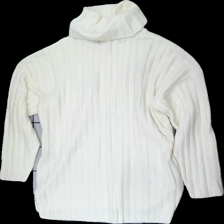
View: back
Type: Sweater
Category: Ladies
Brand: Lager 157
Colors: White
Material: 85% acrylic 15% polyester
Pattern: Striped
Cut: Turtle neck, Oversize
Size: M
Season: All
Smell: Minor
Price range: 50-100
Recommended usage: Export
Comment: knitted stripes, detergent smell